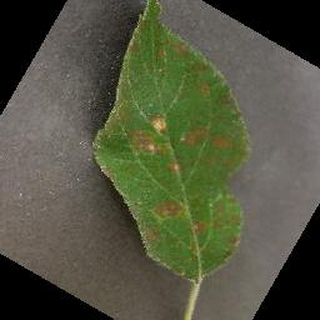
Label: apple_cedar_apple_rust